Hattie Jacques

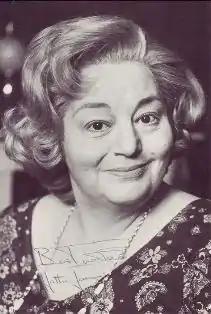

Hattie Jacques (born Josephine Edwina Jaques; 7 February 1922 – 6 October 1980) was an English comedy actress of stage, radio and screen. She is best known as a regular of the "Carry On" films, where she typically played strict, no-nonsense characters, but was also a prolific television and radio performer.